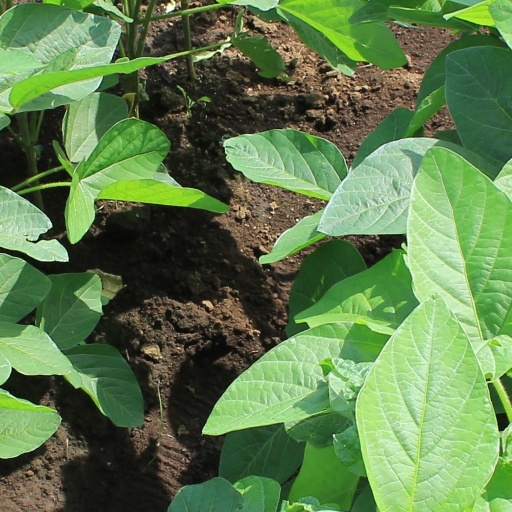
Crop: soybean